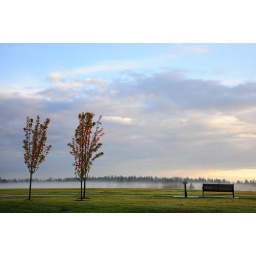
I actually spotted this one in the window of my car.